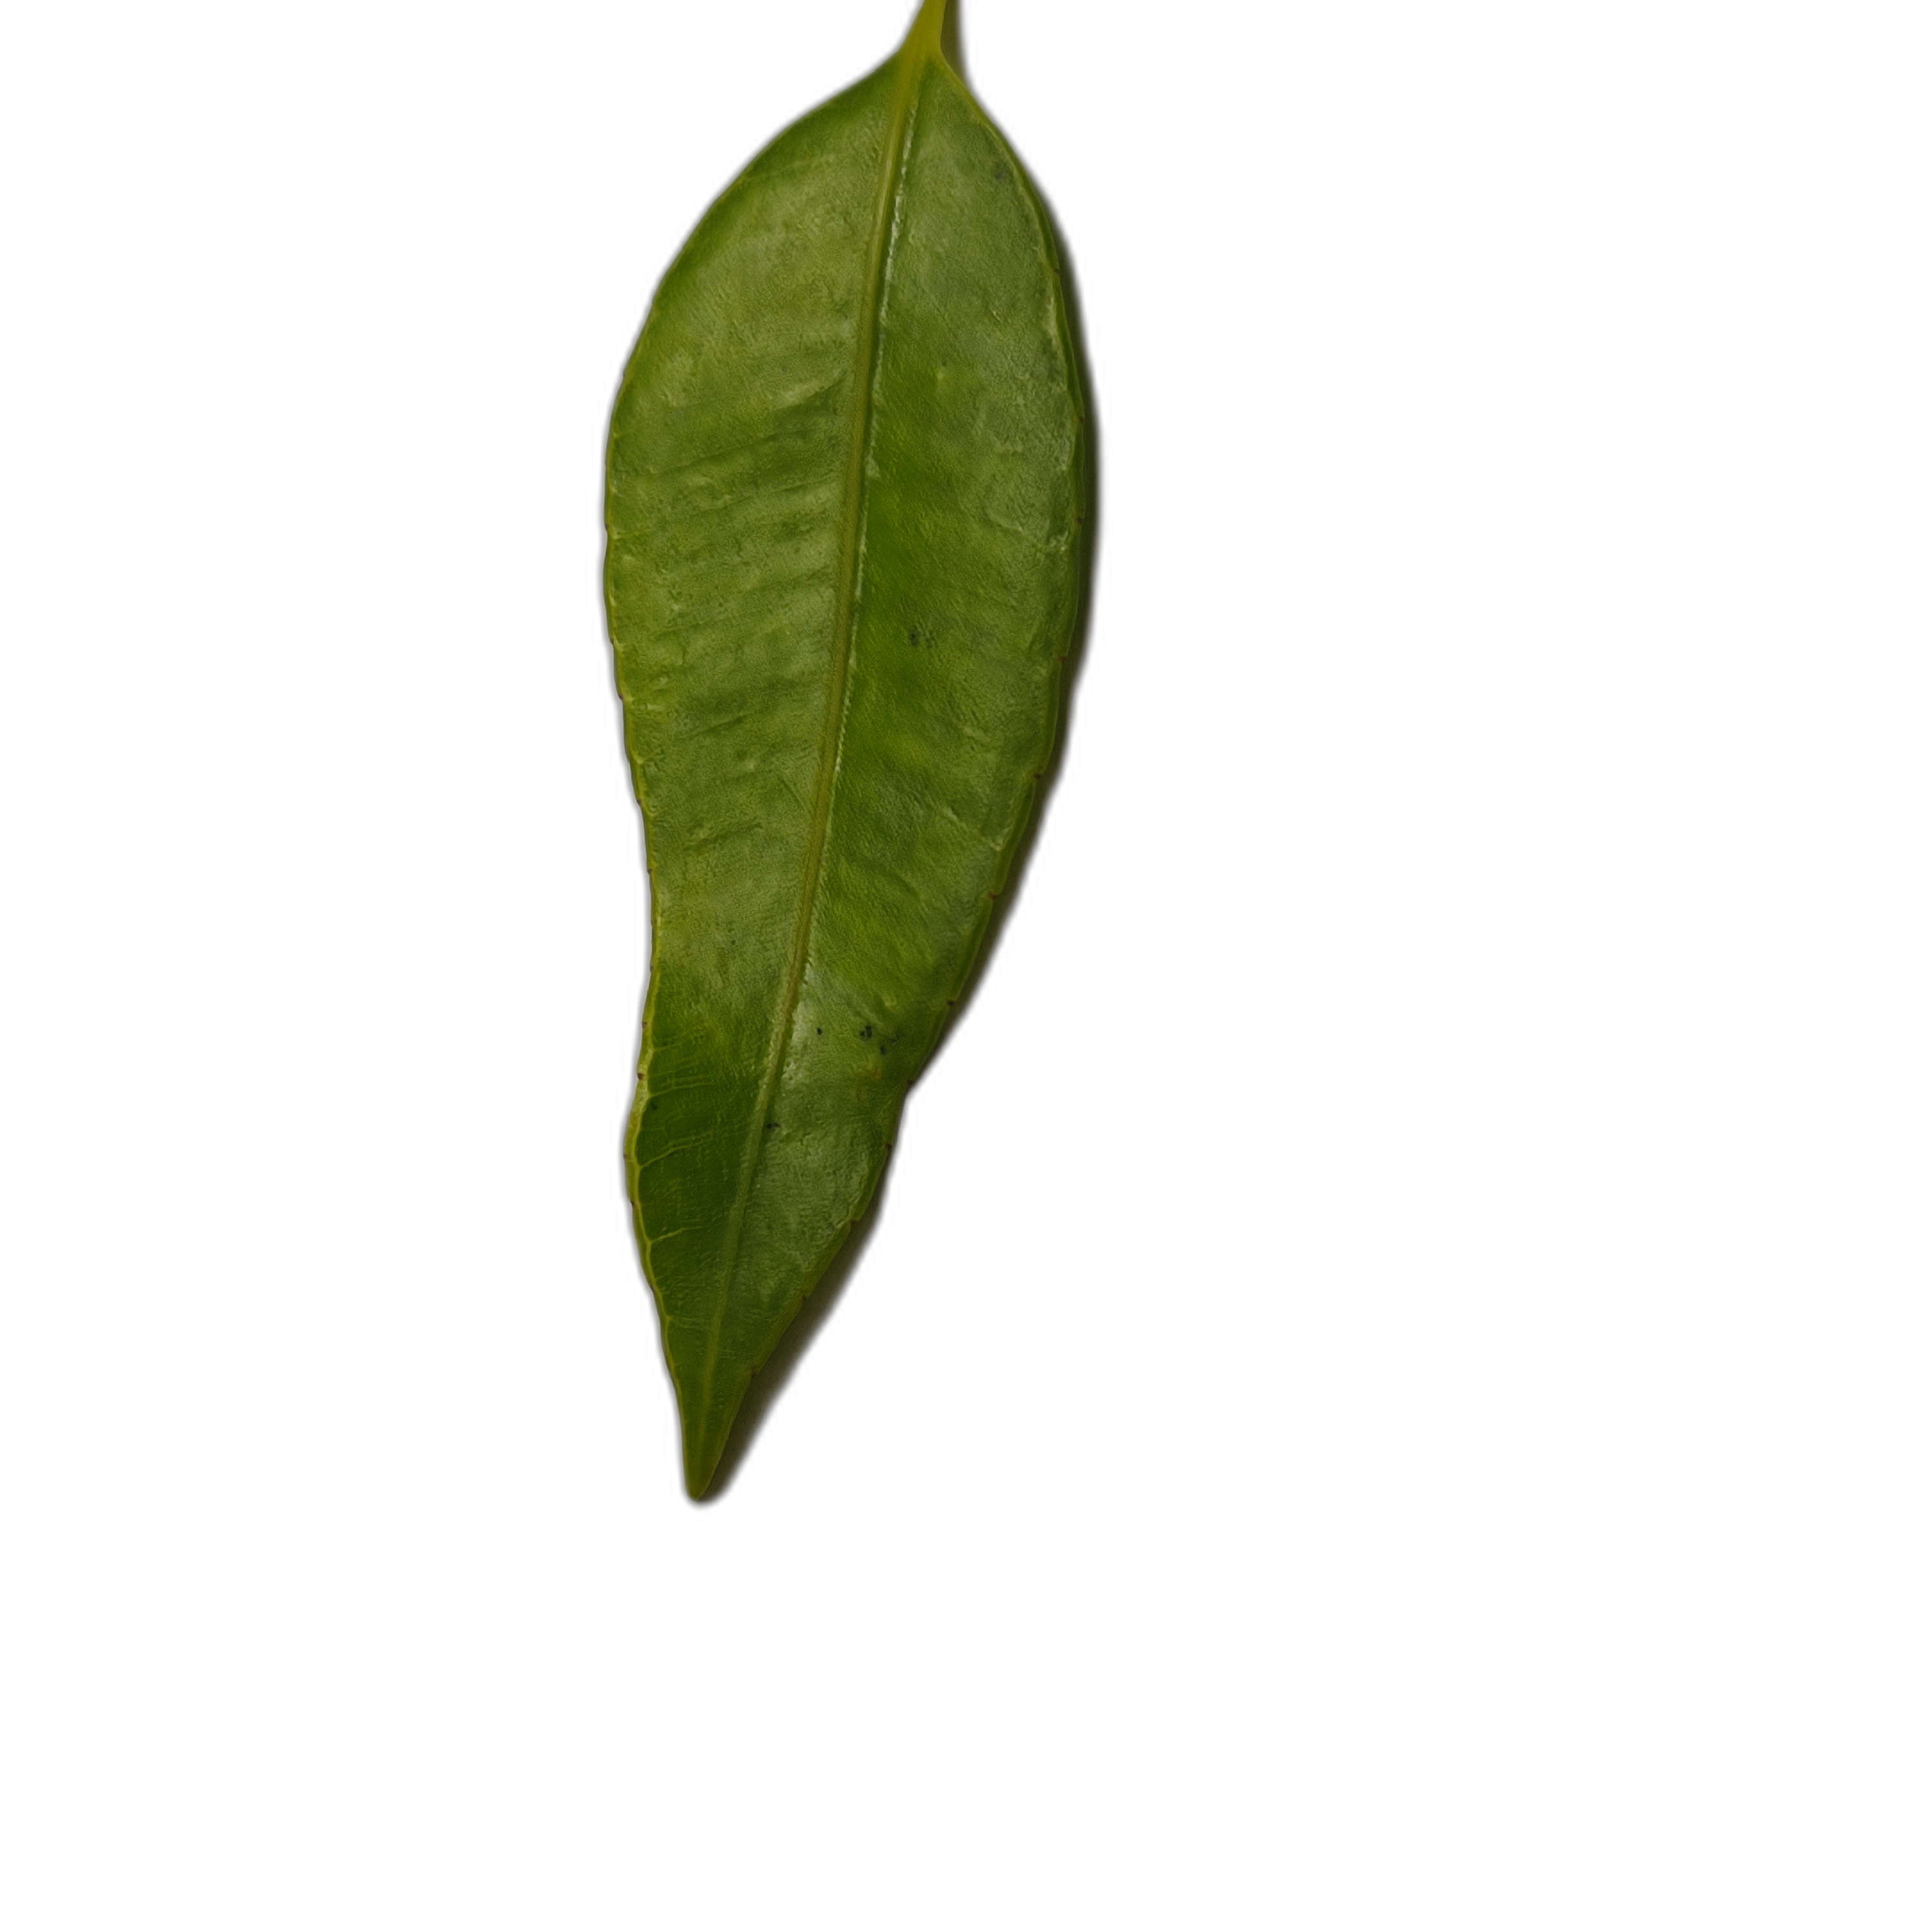
Label: healthy